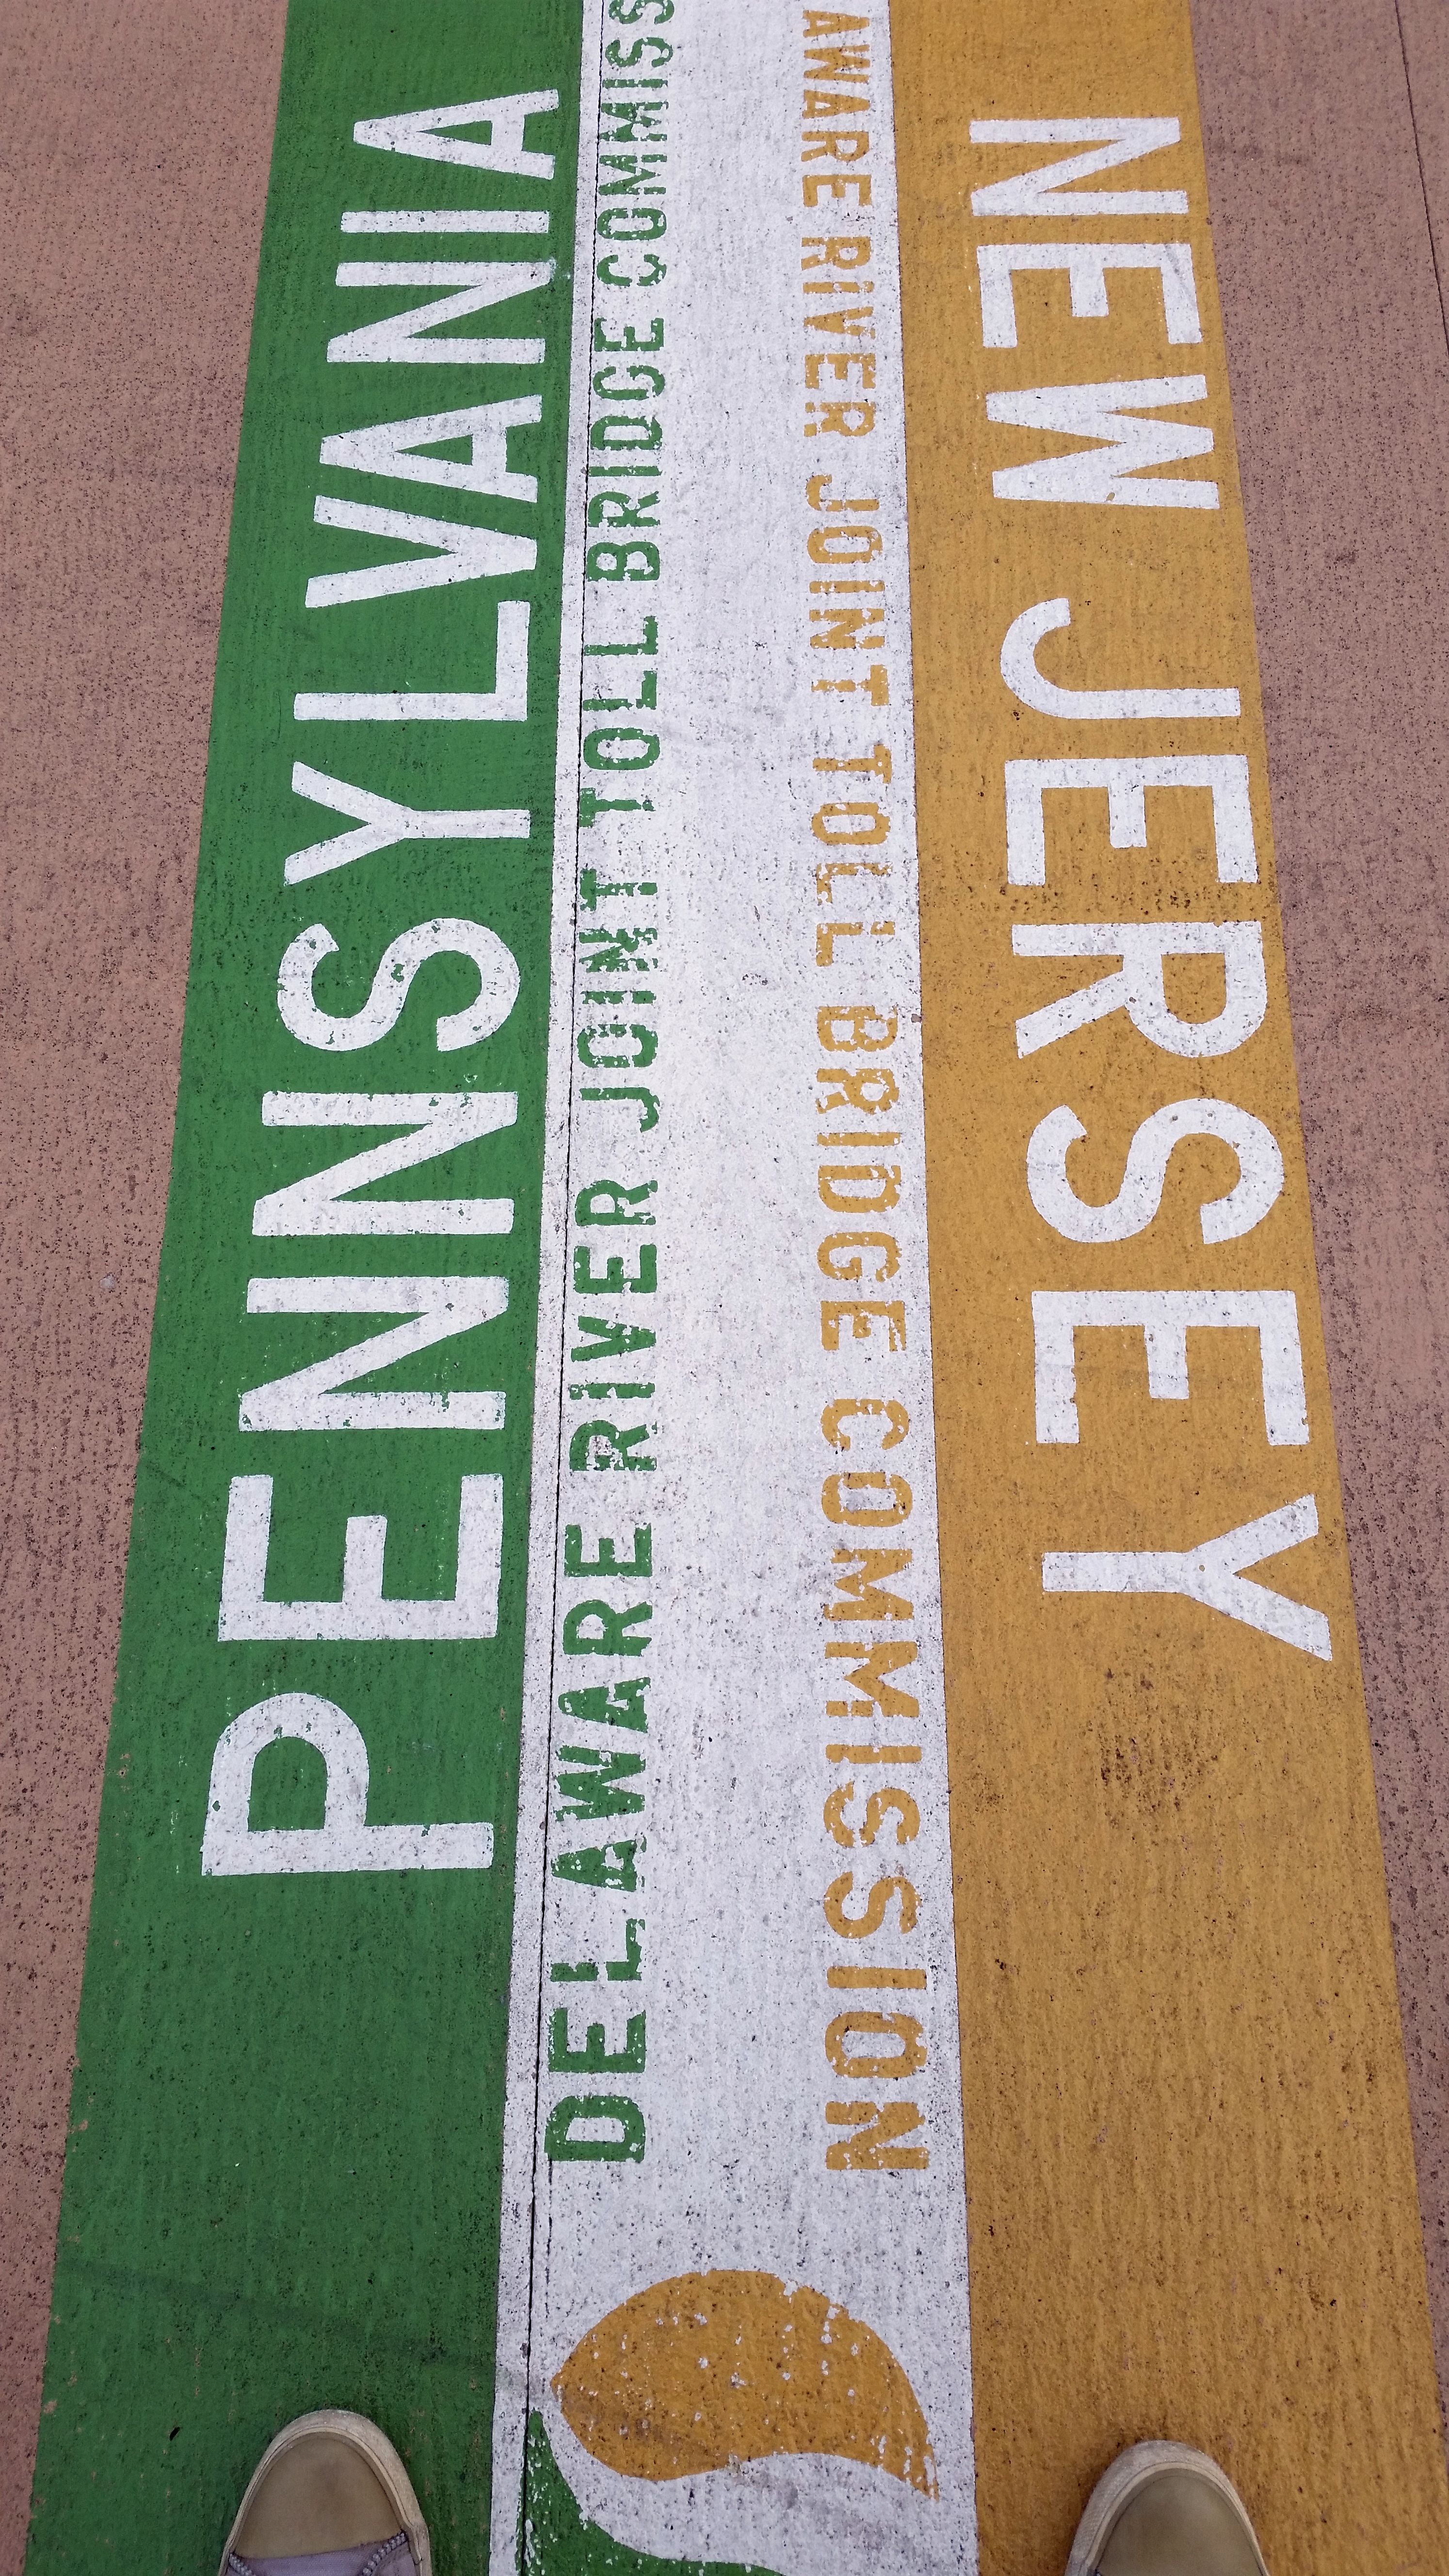
pedestrian, walking, bridge, crossing, number, river, advertising, travel, line, toll, green, color, banner, yellow, label, font, shoes, art, design, sneakers, pennsylvania, state, barrier, border, shape, states, pass, jersey, pa, boundary, delaware, nj, new jersey, borderline